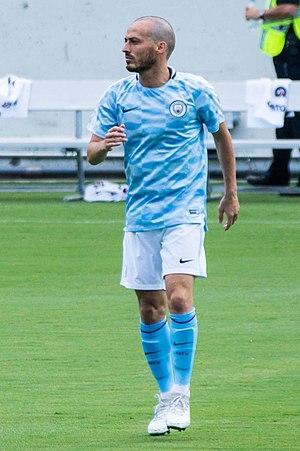
David Josué Jiménez Silva, né le 8 janvier 1986 à Arguineguín, est un footballeur espagnol jouant pour la Real Sociedad. Il évolue au poste de meneur de jeu ou de milieu offensif et peut également jouer comme ailier ou attaquant de soutien.